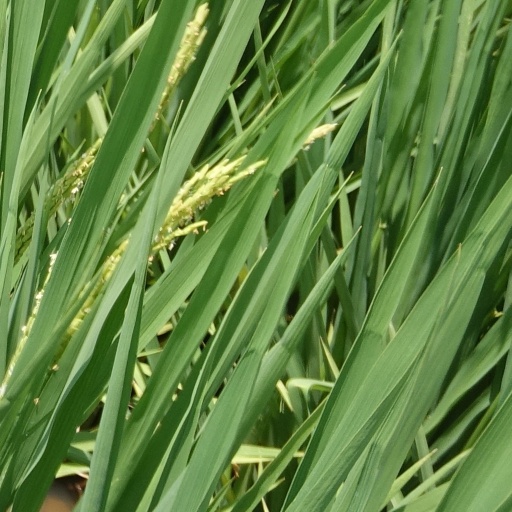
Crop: rice